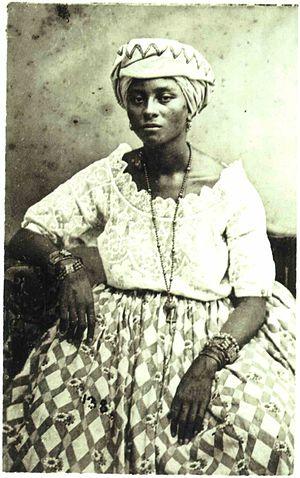
Alberto Henschel est un photographe germano-brésilien.